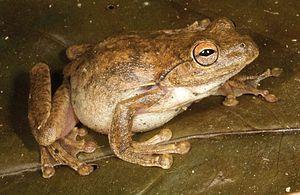
Litoria everetti est une espèce d'amphibiens de la famille des Pelodryadidae.